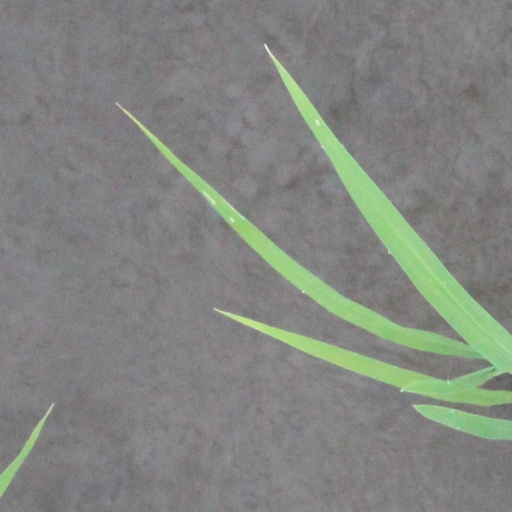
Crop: rice